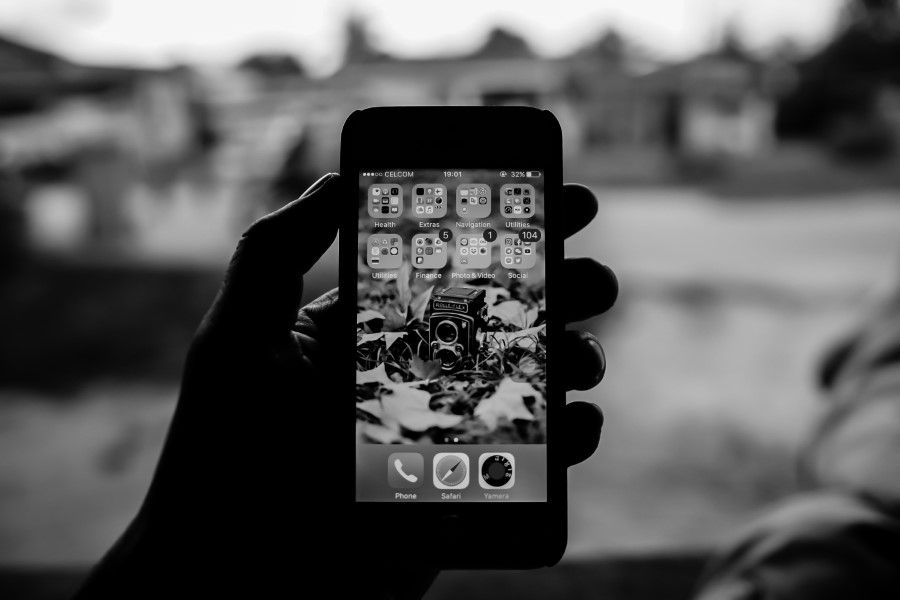
white, black, black and white, monochrome, monochrome photography, photography, street, stock photography, style, Colorfulness, road